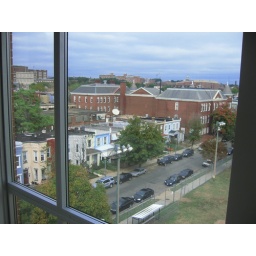
my house in lower left, tan with the red door. view from new lofts above busboys &amp;amp; poets